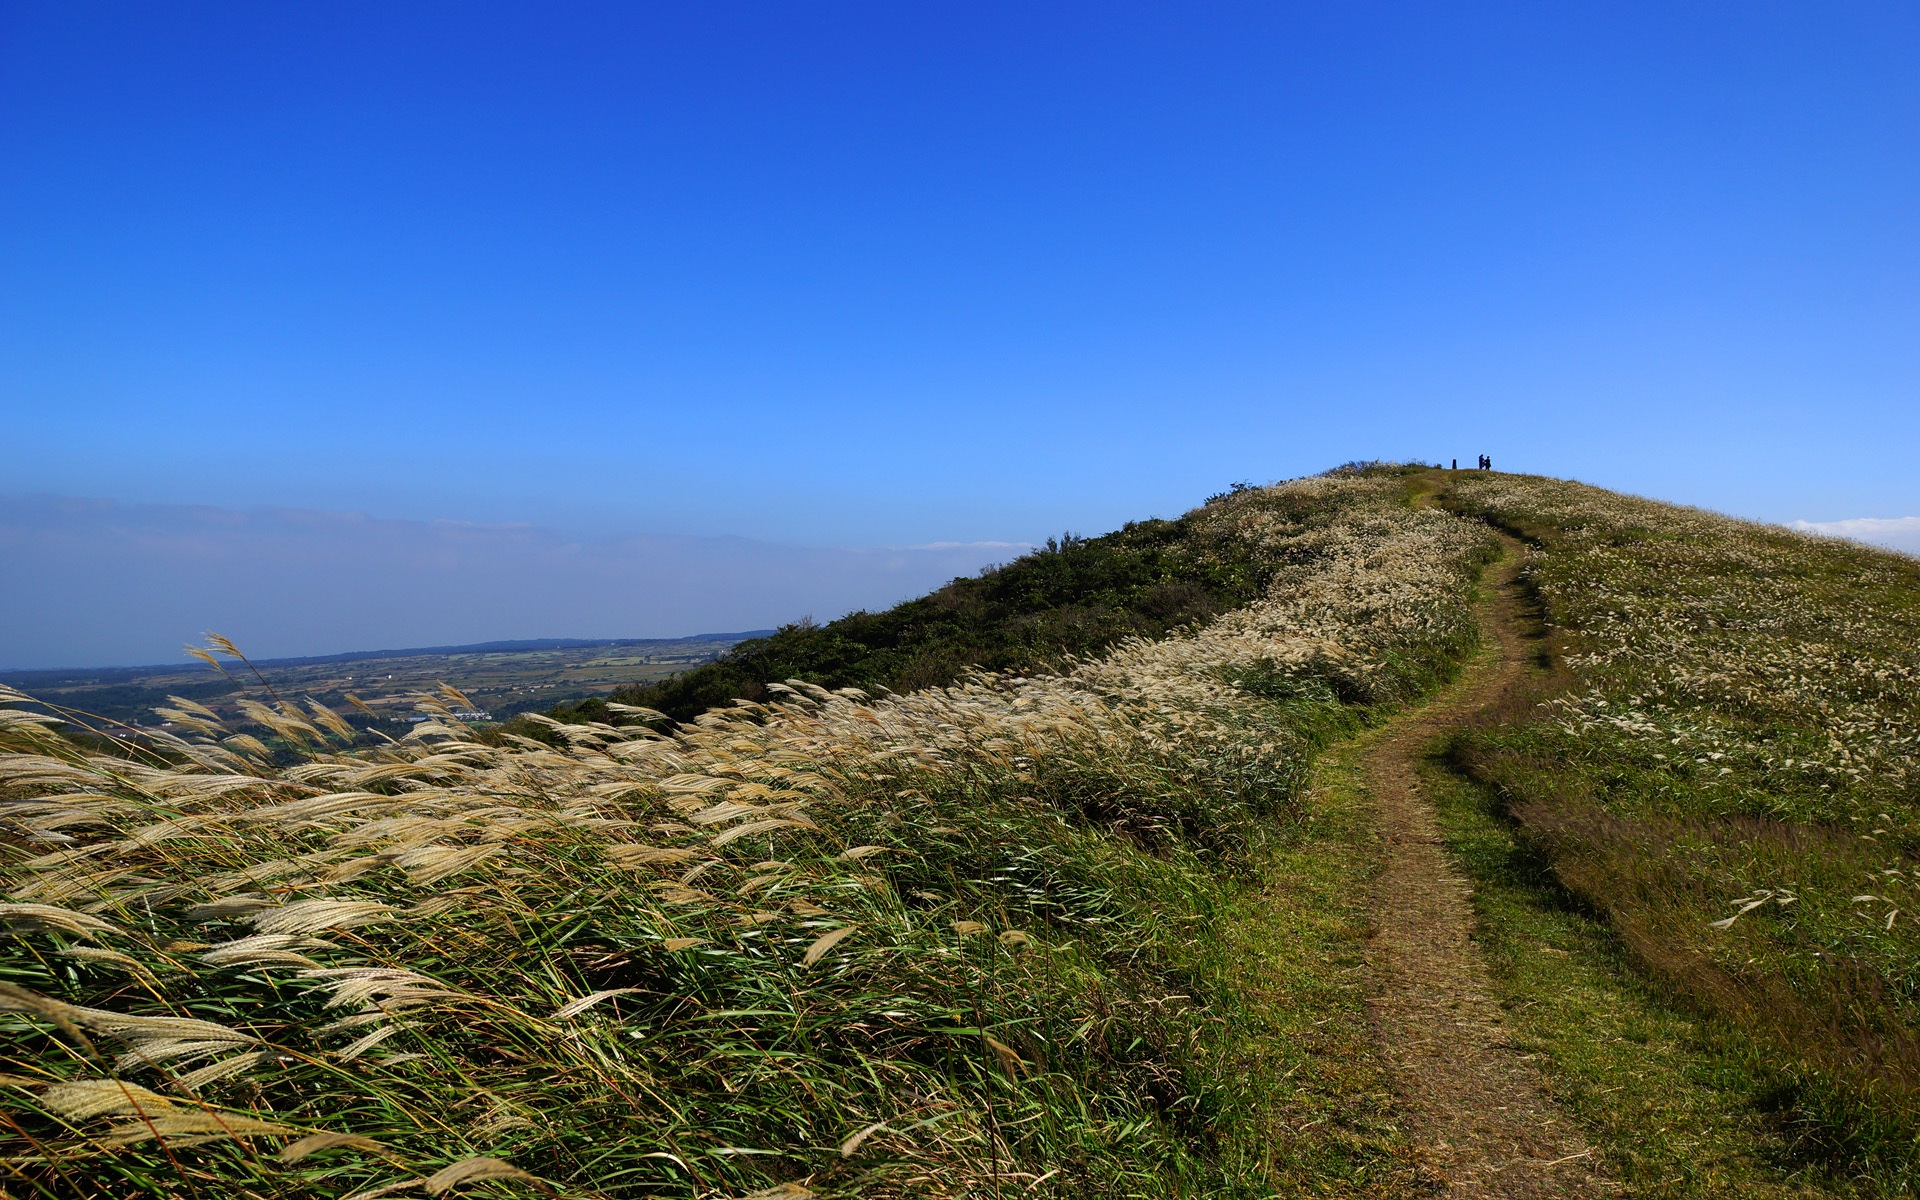
landscape, sea, coast, grass, horizon, mountain, sky, field, meadow, prairie, hill, cliff, agriculture, terrain, ridge, grassland, plateau, habitat, ecosystem, k, cape, rural area, landform, klitschko, whether or not, natural environment, geographical feature, mountainous landforms